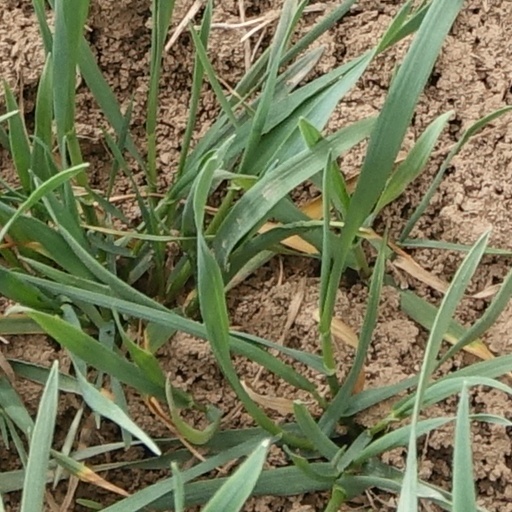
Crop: wheat